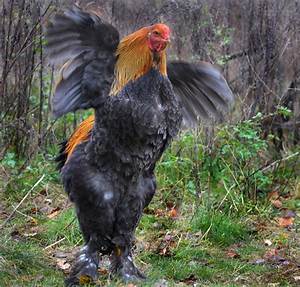
Label: chicken